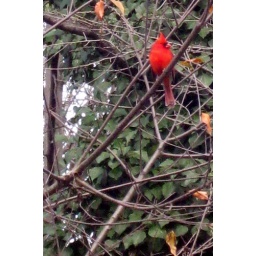
one of the cardinals that hangs out near my home office window every day